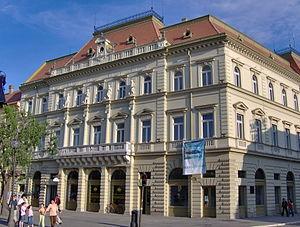
Le Musée national de Zrenjanin est situé à Zrenjanin, dans la province de Voïvodine et dans le district du Banat central, en Serbie. Avec l'ensemble du quartier ancien de la ville, le bâtiment qui l'héberge est inscrit sur la liste des entités spatiales historico-culturelles de grande importance de la République de Serbie et, à ce titre, sur la liste des monuments culturels de grande importance.
Zrenjanin est une ville de Serbie située dans la province autonome de Voïvodine. Au recensement de 2011, la ville intra muros comptait 75 743 habitants et son territoire métropolitain, appelé Ville de Zrenjanin, en comptait 122 714.